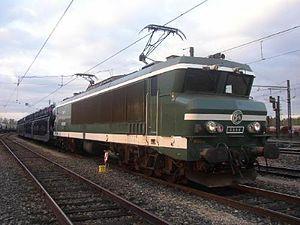
La désormais seule et unique 6500 verte de sa série, la 6558 est vue ici au dépôt de Dijon-Perrigny.
Les CC 6500 sont une série de locomotives électriques de ligne de la SNCF, produite par l'entreprise française Alstom.